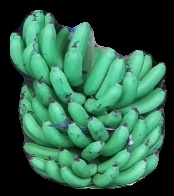
Variety: pachbale
Grade: grade1